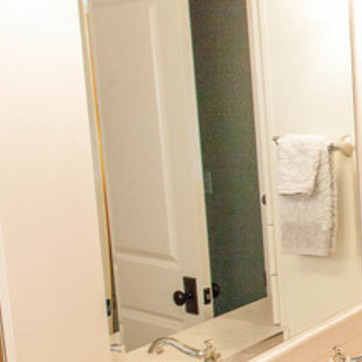
Material: mirror